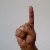
The image shows a hand gesture representing the letter 'D' in Indian Sign Language.